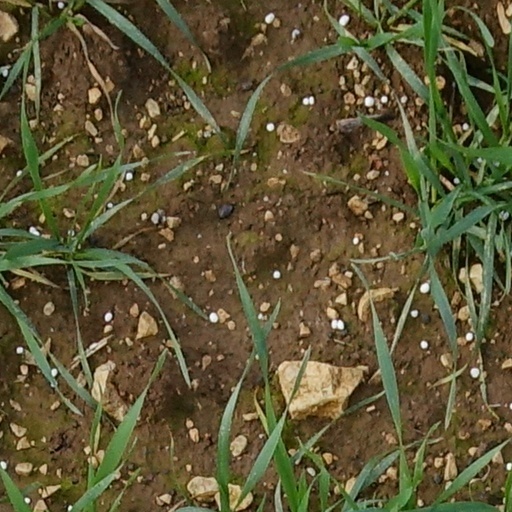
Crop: wheat